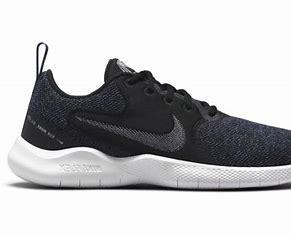
Brand: Nike
Model: Flex Experience Run 10